AMC Pacer

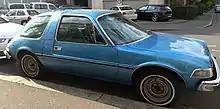
VAM Pacer X

The 1979 VAM Pacer was a continuation of the 1978 model in terms of appearance, with the exceptions of the previously standard wheel covers and a new hood bright molding with front ornament. All VAM Pacers now featured VAM's in-house five-spoke wheels with trim rings and chrome volcano hubcaps with exposed lug nuts. New seat designs with a horizontally striped pattern and Barcelona crests on the headrests were a luxury feature (identical to the AMC Matador Barcelona version), a new steering wheel design with a soft rectangular center button, all-new door panels designs in plastic and vinyl with a rigid top pull strap and sliding locks with woodgrain accents. The headliner was changed to a cloth-wrapped unit. VAM began using the net rating system for measuring engine output. The 1979 VAM I6 engine was now rated at at 3900 rpm. The electrical system was revised with a new fuse box located under the dashboard on the driver's side firewall. A total of 369 VAM Pacers were sold.